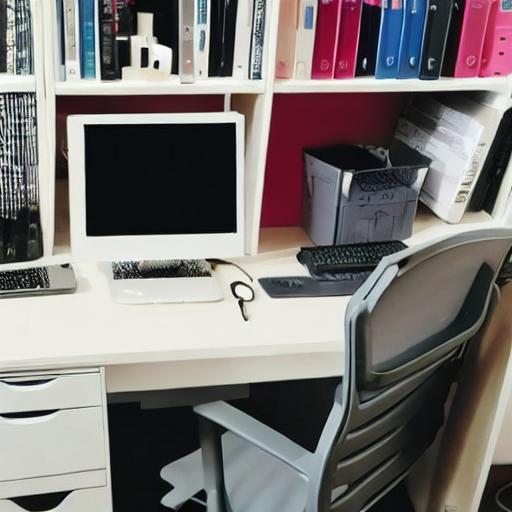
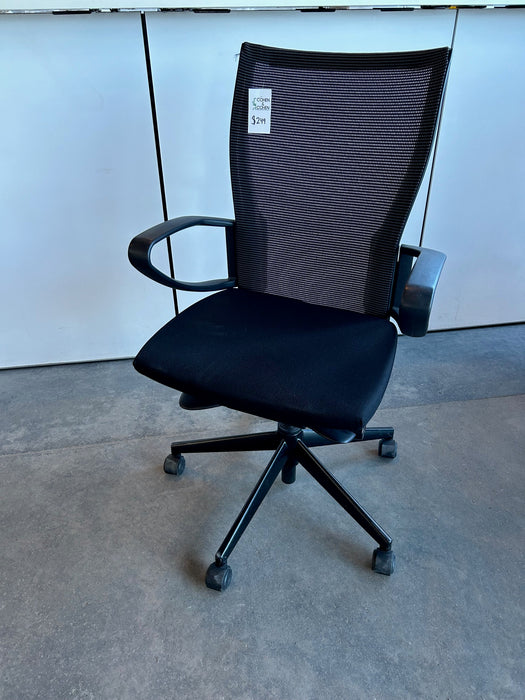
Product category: items_chair
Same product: no